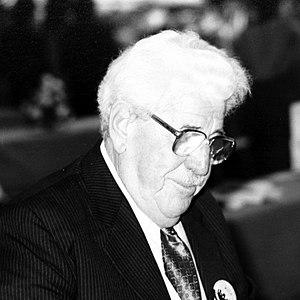
Bravo Otto est un prix attribué depuis 1957 par les lecteurs du magazine allemand Bravo.